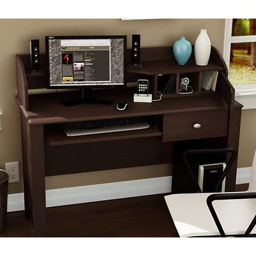
add elegance and functionality to your office space with this chocolate - finished compact desk .